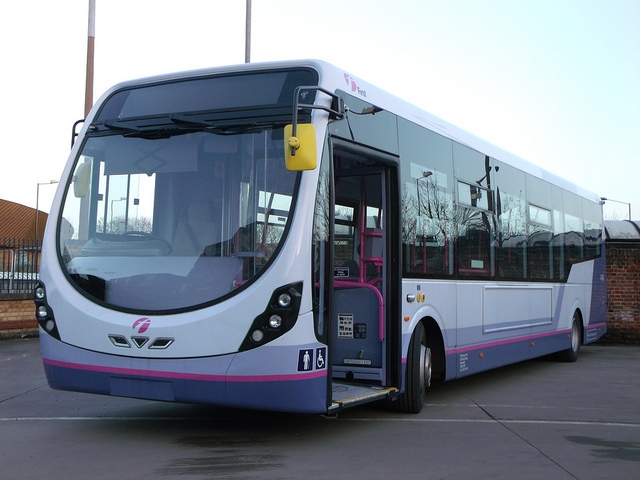
A tour bus parked in an empty parking lot.

A bus with blue and pink stripes sits with its door open.

A white bus sitting in a parking lot.

A large white bus parked in a parking lot.

A passenger bus is parked beside a brick wall.